2019 Malawian protests

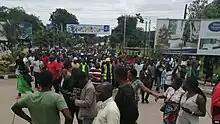
Protesters march toward the Malawi Electoral Commission office in Blantyre (2020)

Police stations and metro grounds have also been torched in some areas, especially at the height of the movement in June and July. Farmers, miners, peasants, employees, retirees and university students marched and protested in the country throughout 2019 and into the first months of 2020. These fresh protests heated tensions with police, but they didn't respond as harshly in 2020 in 2019. Dozens were killed in the mass protests of May–July 2019.